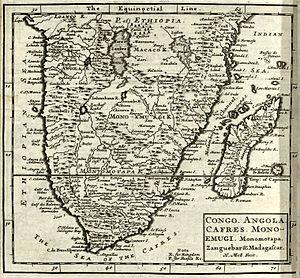
Congo. Angola. Cafres. Monoemugi. Monomotapa. Zanguebar &amp
L'Afrique australe est constituée de l'ensemble des territoires situés au sud de la forêt équatoriale africaine.